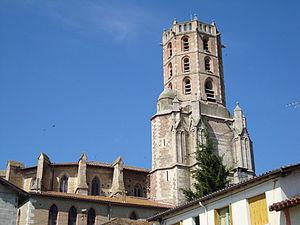
Gimont (Gers, Fr) église, sa tour